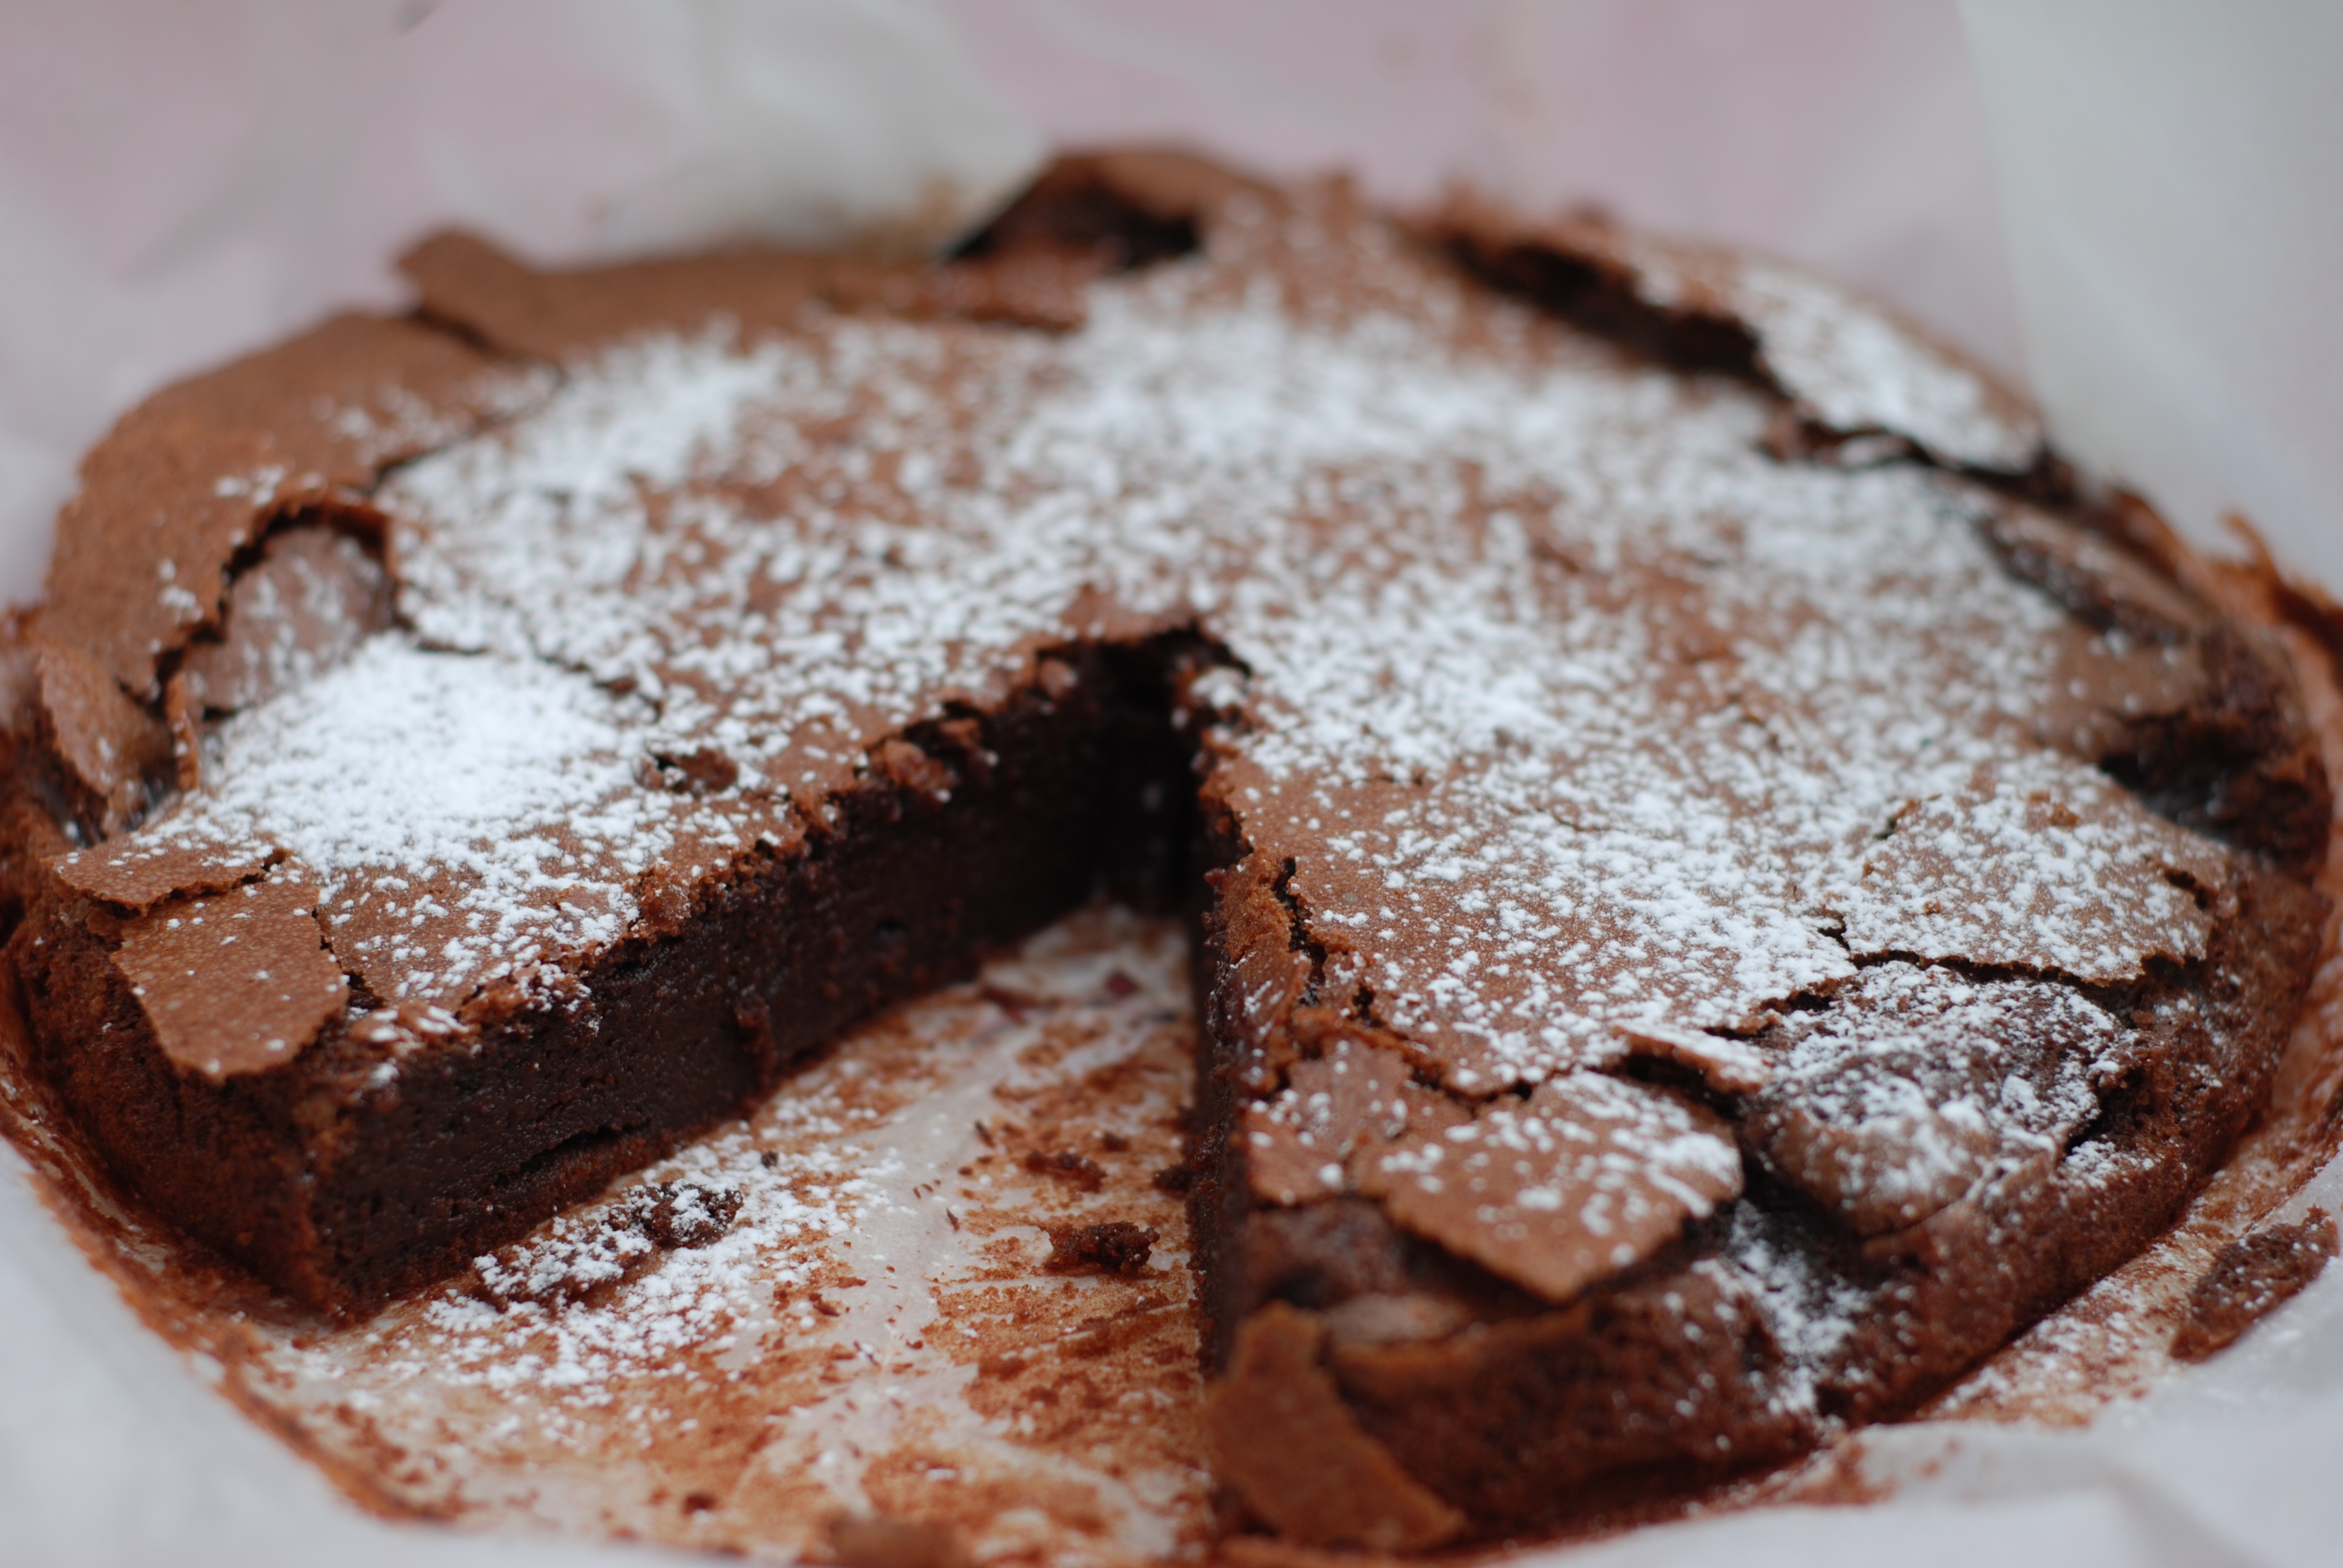
sweet, dark, dish, meal, food, cooking, fresh, breakfast, chocolate, baking, dessert, cuisine, delicious, cake, homemade, pie, bakery, baked, chocolate cake, calories, sugar, icing, tasty, treat, baked goods, flavor, chocolate brownie, flourless chocolate cake